Answer in natural language. Where is framed landscape painting with airship with respect to dark upholstered armchair with cushion? Choose between the following options: right or left
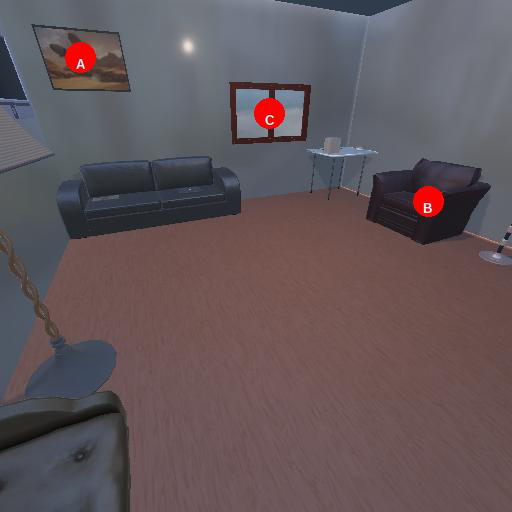
<answer>left</answer>